Sloane Stephens

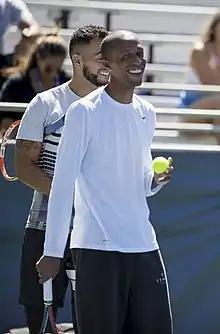
Kamau Murray, Stephens's longterm coach

Stephens is an all-court player, having reached the quarterfinals or better at all four majors. Her favorite surface is clay, on which she was a finalist at the French Open. However, most of her best results have come on hard courts, including her US Open and Miami Open titles, as well as six of her seven titles in total. She has never won a professional title on grass, and Wimbledon is the only Grand Slam event where she has not made it to at least the semifinals.